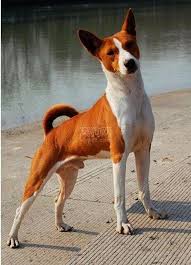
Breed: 243-n000103-basenji